North Africa

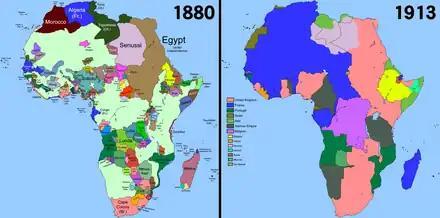
Comparison of North Africa in the years 1880 and 1913

After the Middle Ages much of the area was loosely under the control of the Ottoman Empire. The Barbary pirates operated from the largely independent Barbary states located on the coast of North Africa. The Spanish Empire conquered several coastal cities between the 16th and 18th centuries. After the 19th century, the imperial and colonial presence of France, the United Kingdom, Spain and Italy left the entirety of the region under one form of European occupation.